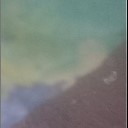
Label: Leaf_rust